Akeelah and the Bee

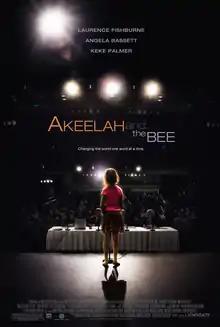
Theatrical release poster

Akeelah and the Bee is a 2006 American drama film written and directed by Doug Atchison. It tells the story of Akeelah Anderson (Keke Palmer), an 11-year-old girl who participates in the Scripps National Spelling Bee, her mother (Angela Bassett), her schoolmates, and her coach, Dr. Joshua Larabee (Laurence Fishburne). The cast also features Curtis Armstrong, J.R. Villarreal, Sean Michael Afable, Erica Hubbard, Lee Thompson Young, Julito McCullum, Sahara Garey, Eddie Steeples, and Tzi Ma.